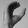
ASL letter: C